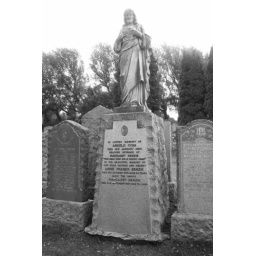
One of the many ornate gravestones in Cathcart Cemetery - taken in black and white for a more graveyardy feel